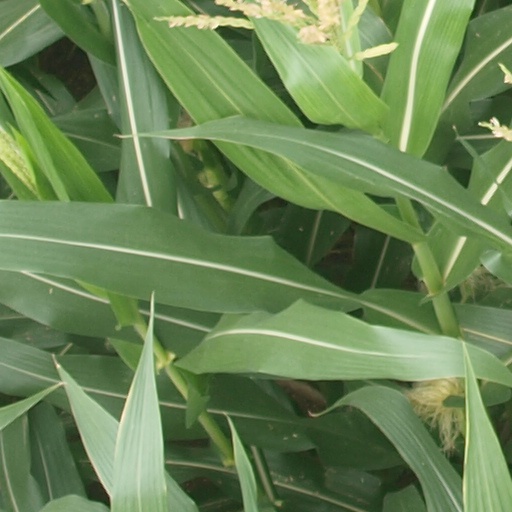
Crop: maize; corn